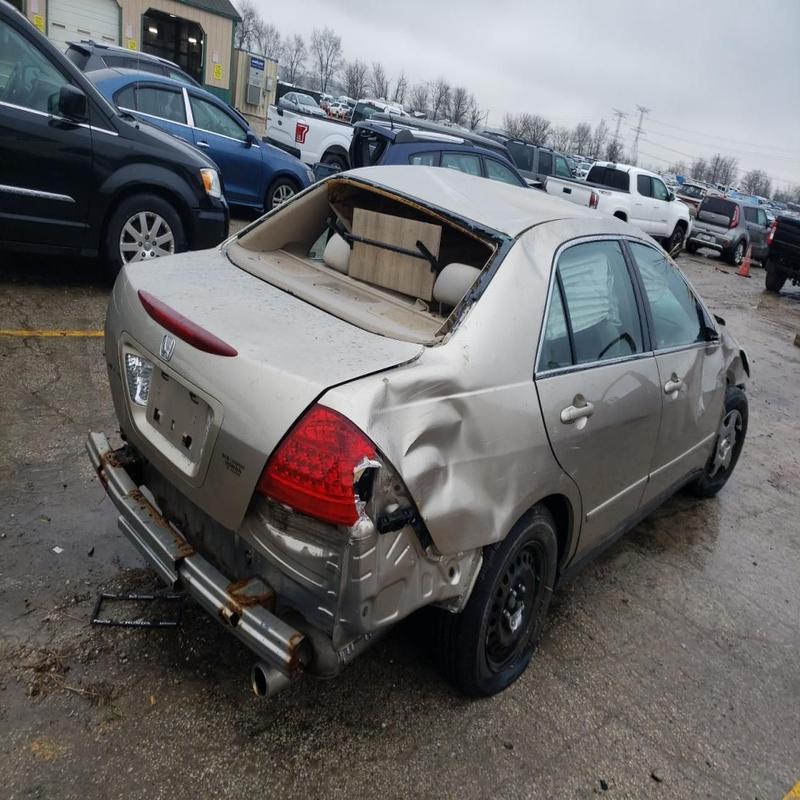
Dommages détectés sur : aile avant droite, aile arrière droite, pare-brise arrière, malle, feu arrière droit, feu arrière gauche, pare-choc arrière, plaque d'immatriculation arrière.
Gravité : majeur